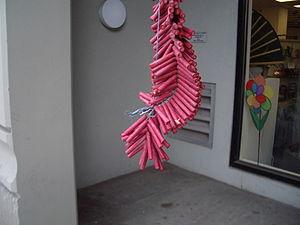
Un pétard est un dispositif explosif de faible puissance principalement utilisé pour la déflagration bruyante qu'il produit. Ces artifices participent à l'ambiance de nombreux rassemblements populaires et fêtes, traditionnelles notamment, comme le nouvel an dans de nombreux pays.